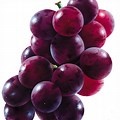
Label: grape